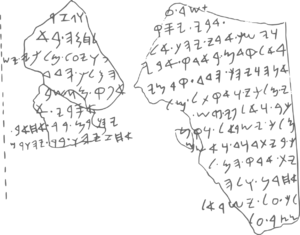
Les données archéologiques sur l'époque de David et de Salomon sont constituées uniquement de ce qui est, à l'heure actuelle, attesté, démontré, à l'exclusion des interprétations plus générales que chaque archéologue peut faire. Au niveau des données archéologiques, il y a un très large accord entre archéologues, indépendamment de leurs idées personnelles, alors qu'au niveau de l'interprétation et de la construction historique, on trouve entre eux des visions historiques fort différentes, voire contradictoires.
L'Israël antique désigne des populations qui ont vécu dans les territoires actuels d'Israël et de Palestine dont le récit national est donné par la Bible hébraïque. Celle-ci présente les Israélites comme descendants d'une même famille, divisés en douze tribus indépendantes puis fédérés en un royaume unifié qui se scinde ultérieurement. L'archéologie tend en revanche à situer les débuts de leur histoire aux derniers siècles du IIᵉ millénaire av. J.‑C., après l'effondrement des grands empires égyptien et hittite dominant le Proche-Orient. Des sociétés sédentaires émergent alors dans les hautes terres situées entre la plaine côtière palestinienne et le Jourdain, où se développent par la suite des entités politiques qui deviennent de plus en plus complexes, jusqu'à l'apparition de deux royaumes, Israël au nord et Juda au sud, peut-être issus de la scission d'un royaume unique. Ces deux États connaissent ensuite des fortunes diverses. Prospère, organisé autour de sa capitale Samarie, le premier est finalement vaincu et absorbé par les Assyriens en 722 av. J.-C., qui ne parviennent pas à faire subir le même sort au second.
La stèle de Tel Dan est une stèle de basalte érigée par un roi araméen au IXᵉ – VIIIᵉ siècle av. J.-C. dans le nord d'Israël. Deux fragments de la stèle ont été découverts en 1993 et 1994 lors des fouilles archéologiques dirigées par Avraham Biran sur le site de Tel Dan dans le nord de la vallée de la Houla en Israël.
858-824 av. J.-C. : règne de Salmanazar III, roi d’Assyrie. À la mort d’Assurnazirpal II, l’Assyrie a récupéré tous les territoires entre Tigre et Euphrate qui avaient formé la base du royaume de Haute-Mésopotamie à l’époque de Shamshi-Adad Iᵉʳ. Salmanazar III élargit l’empire assyrien de Karkemish vers le Taurus et vers le sud jusqu’à Damas où il entre en conflit avec les royaumes araméens de Syrie et leurs alliés de Palestine. À la fin de son règne, il ravage la Parsua au nord de l’Assyrie.